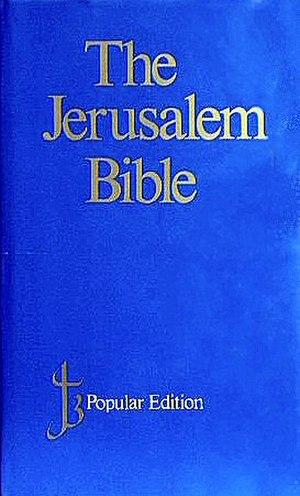
La Bible de Jérusalem est le nom donné à une série de traductions de la Bible en français élaborées sous la direction de l'École biblique et archéologique française de Jérusalem, un établissement français d’enseignement supérieur et de recherche basé à Jérusalem et dirigé par l’ordre dominicain.